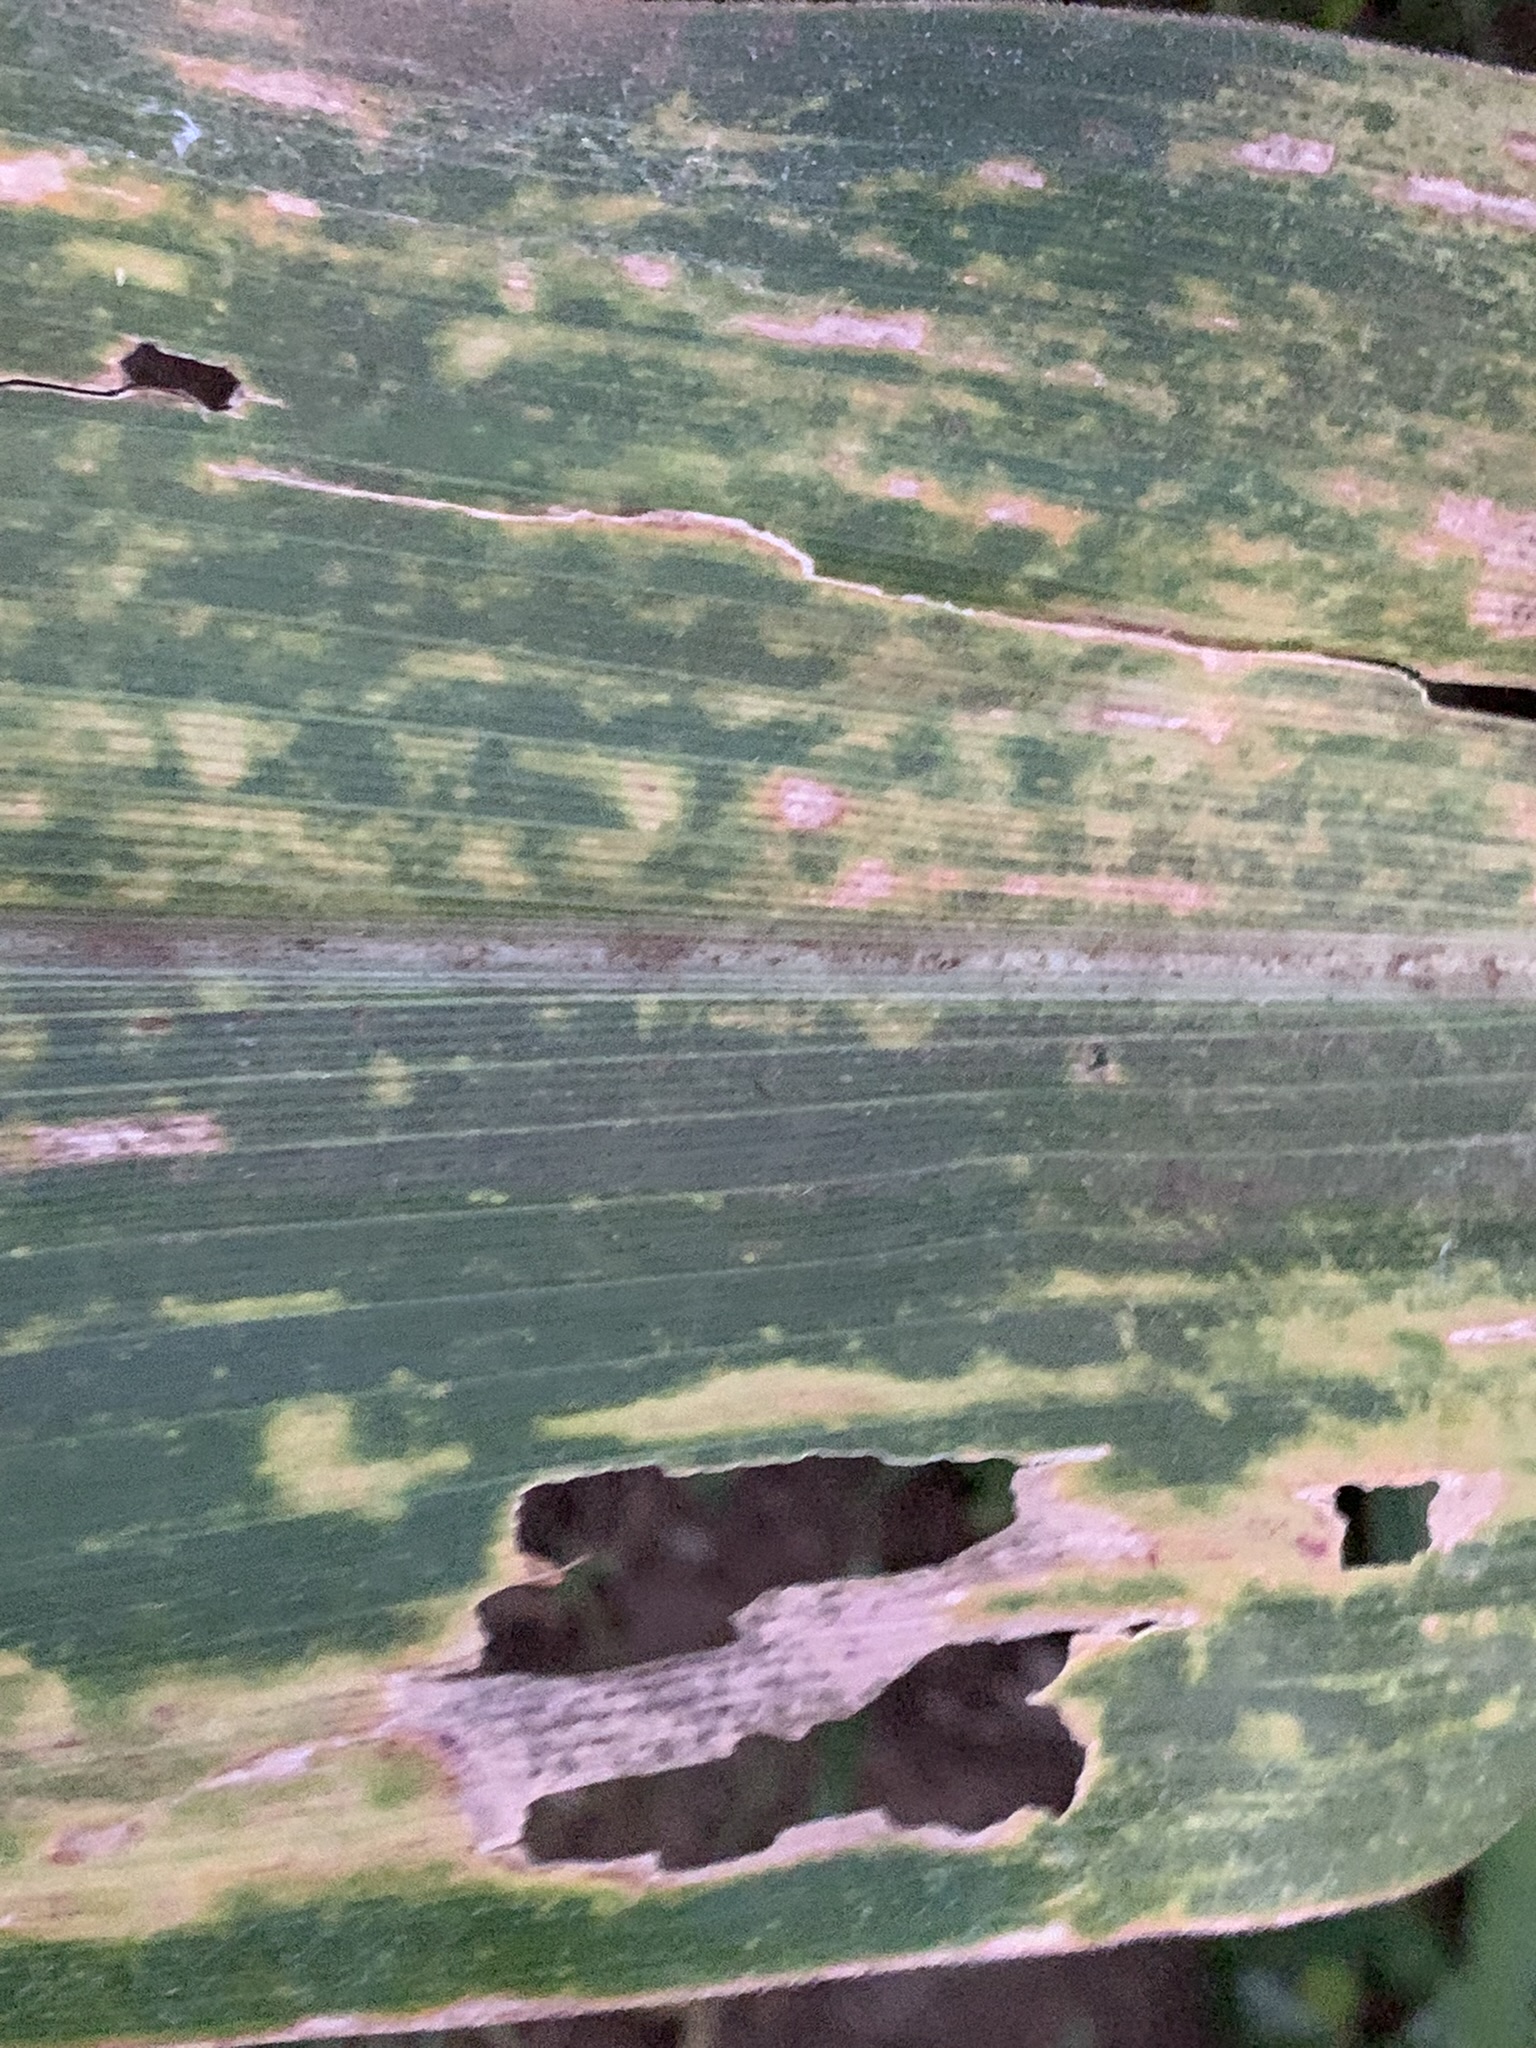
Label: MLN